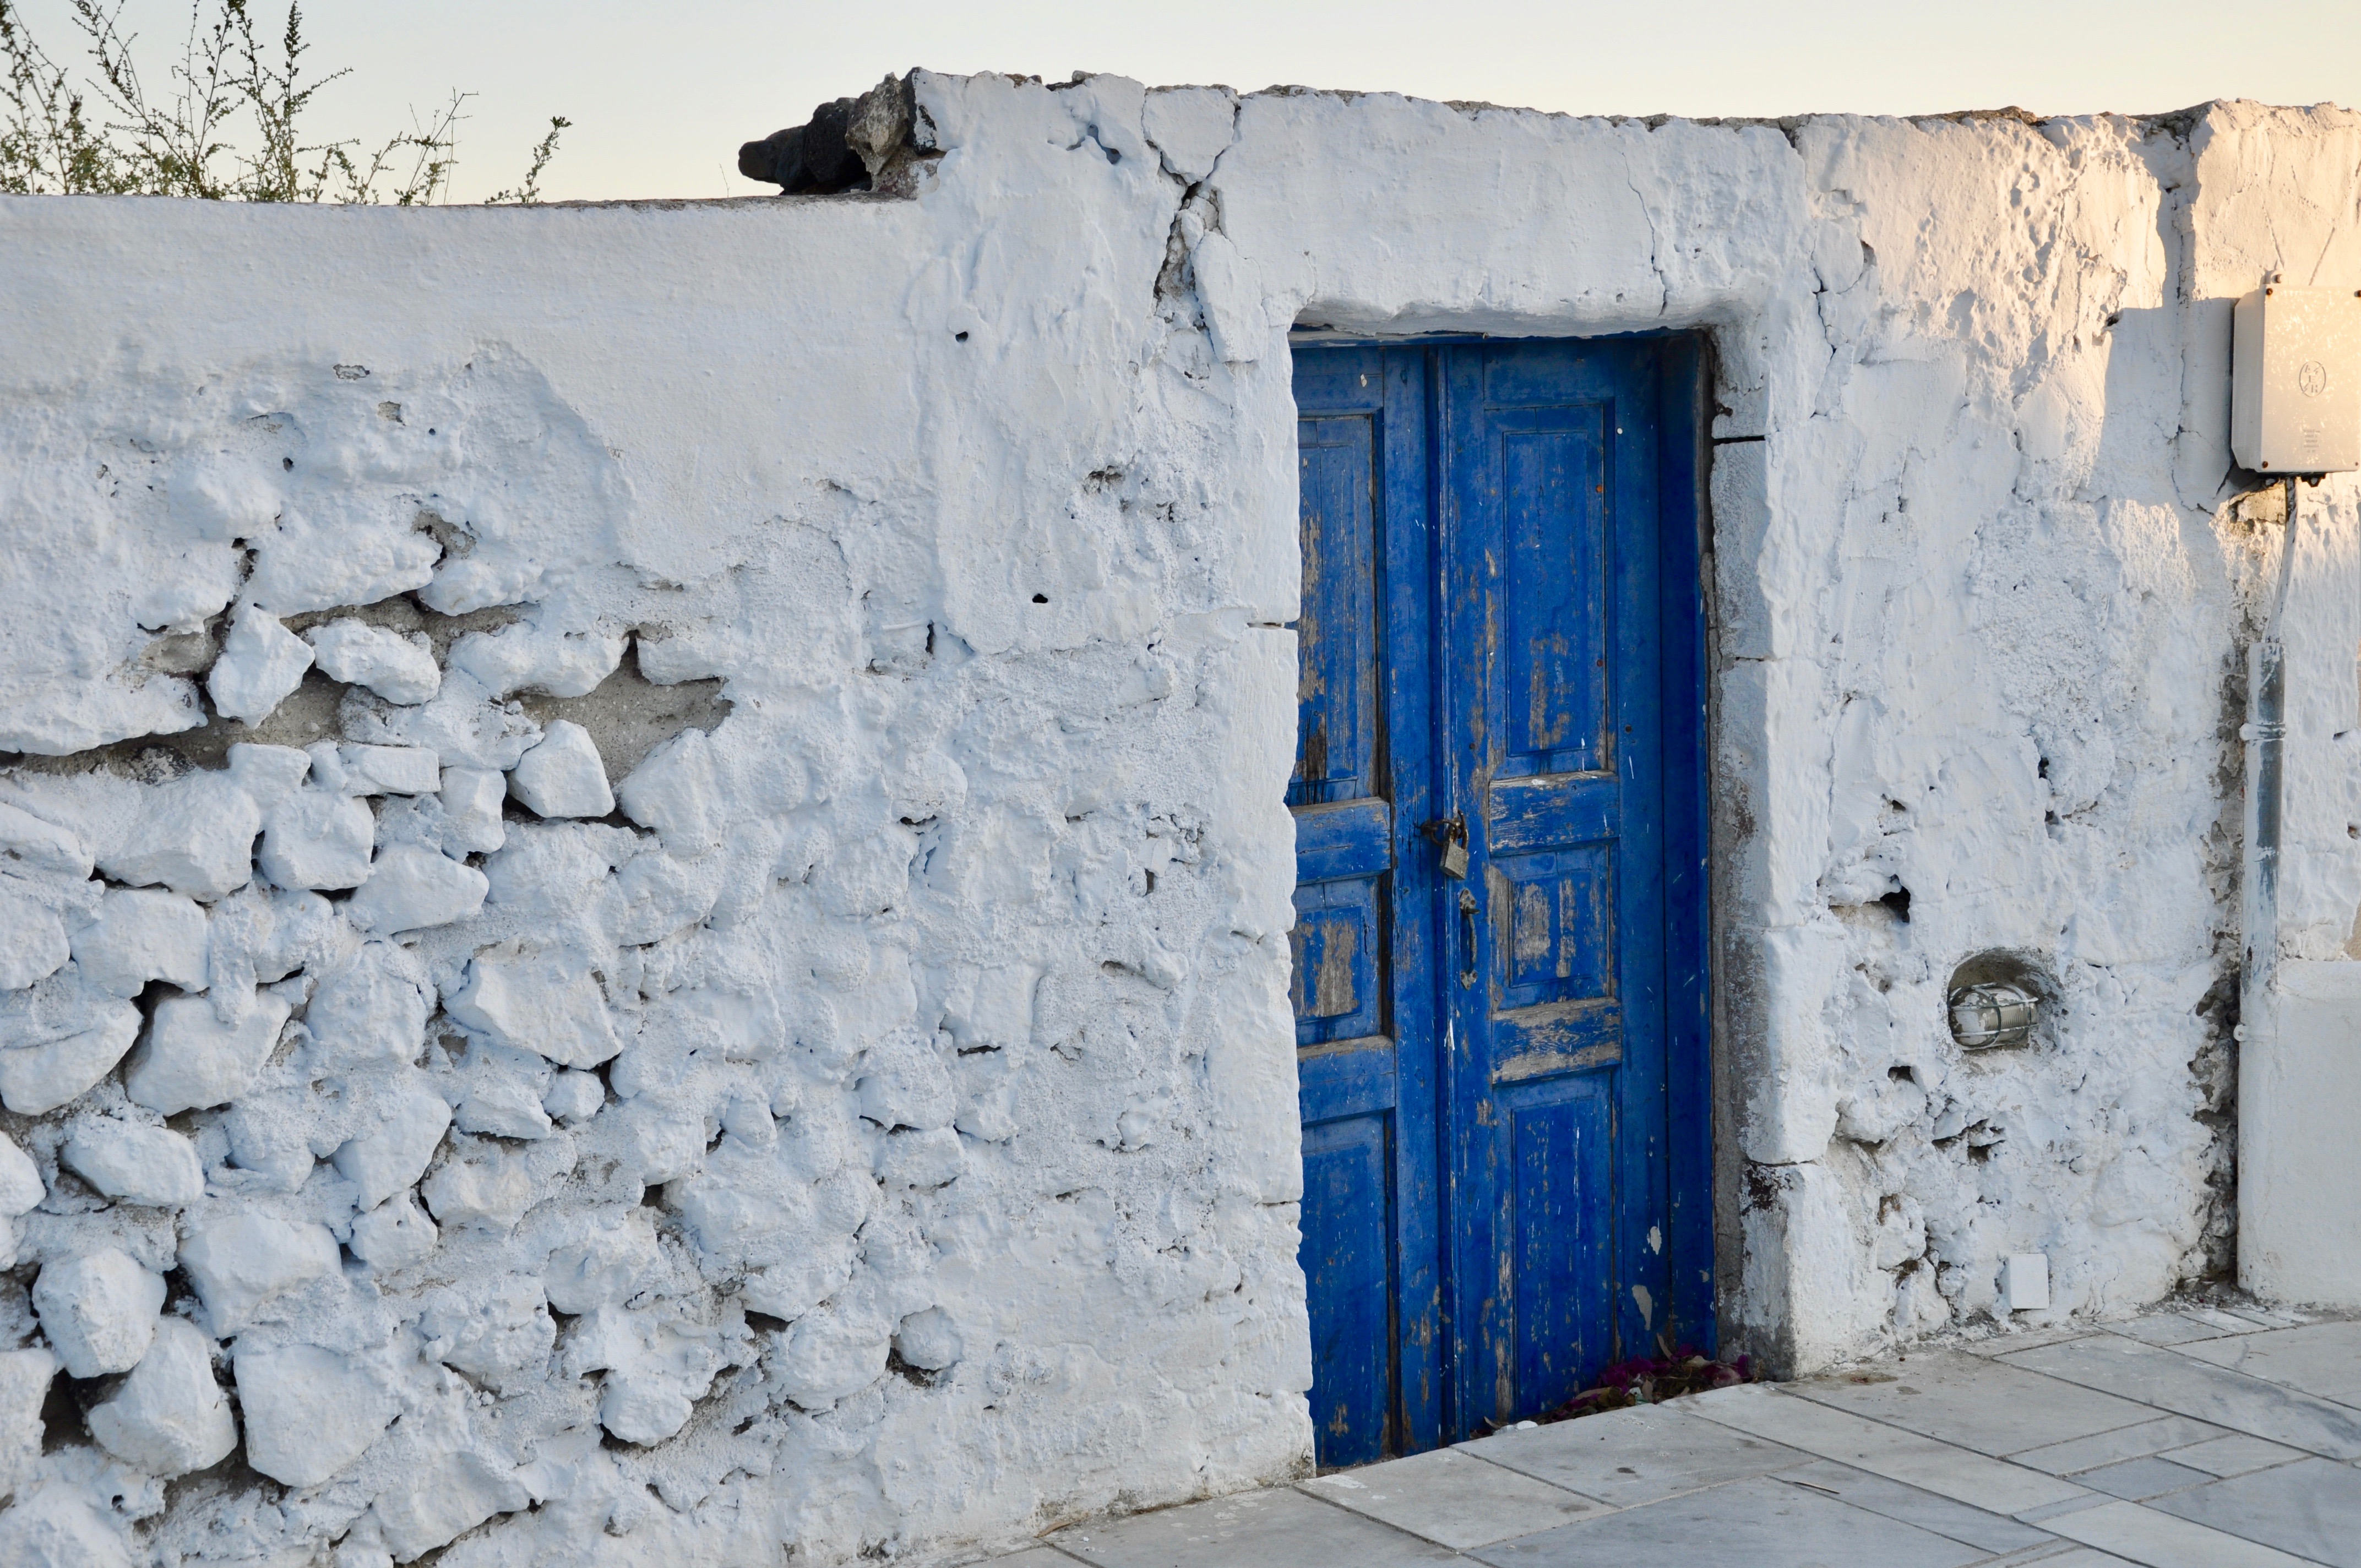
blue, wall, door, azure, window, facade, concrete, house, architecture, building, cement